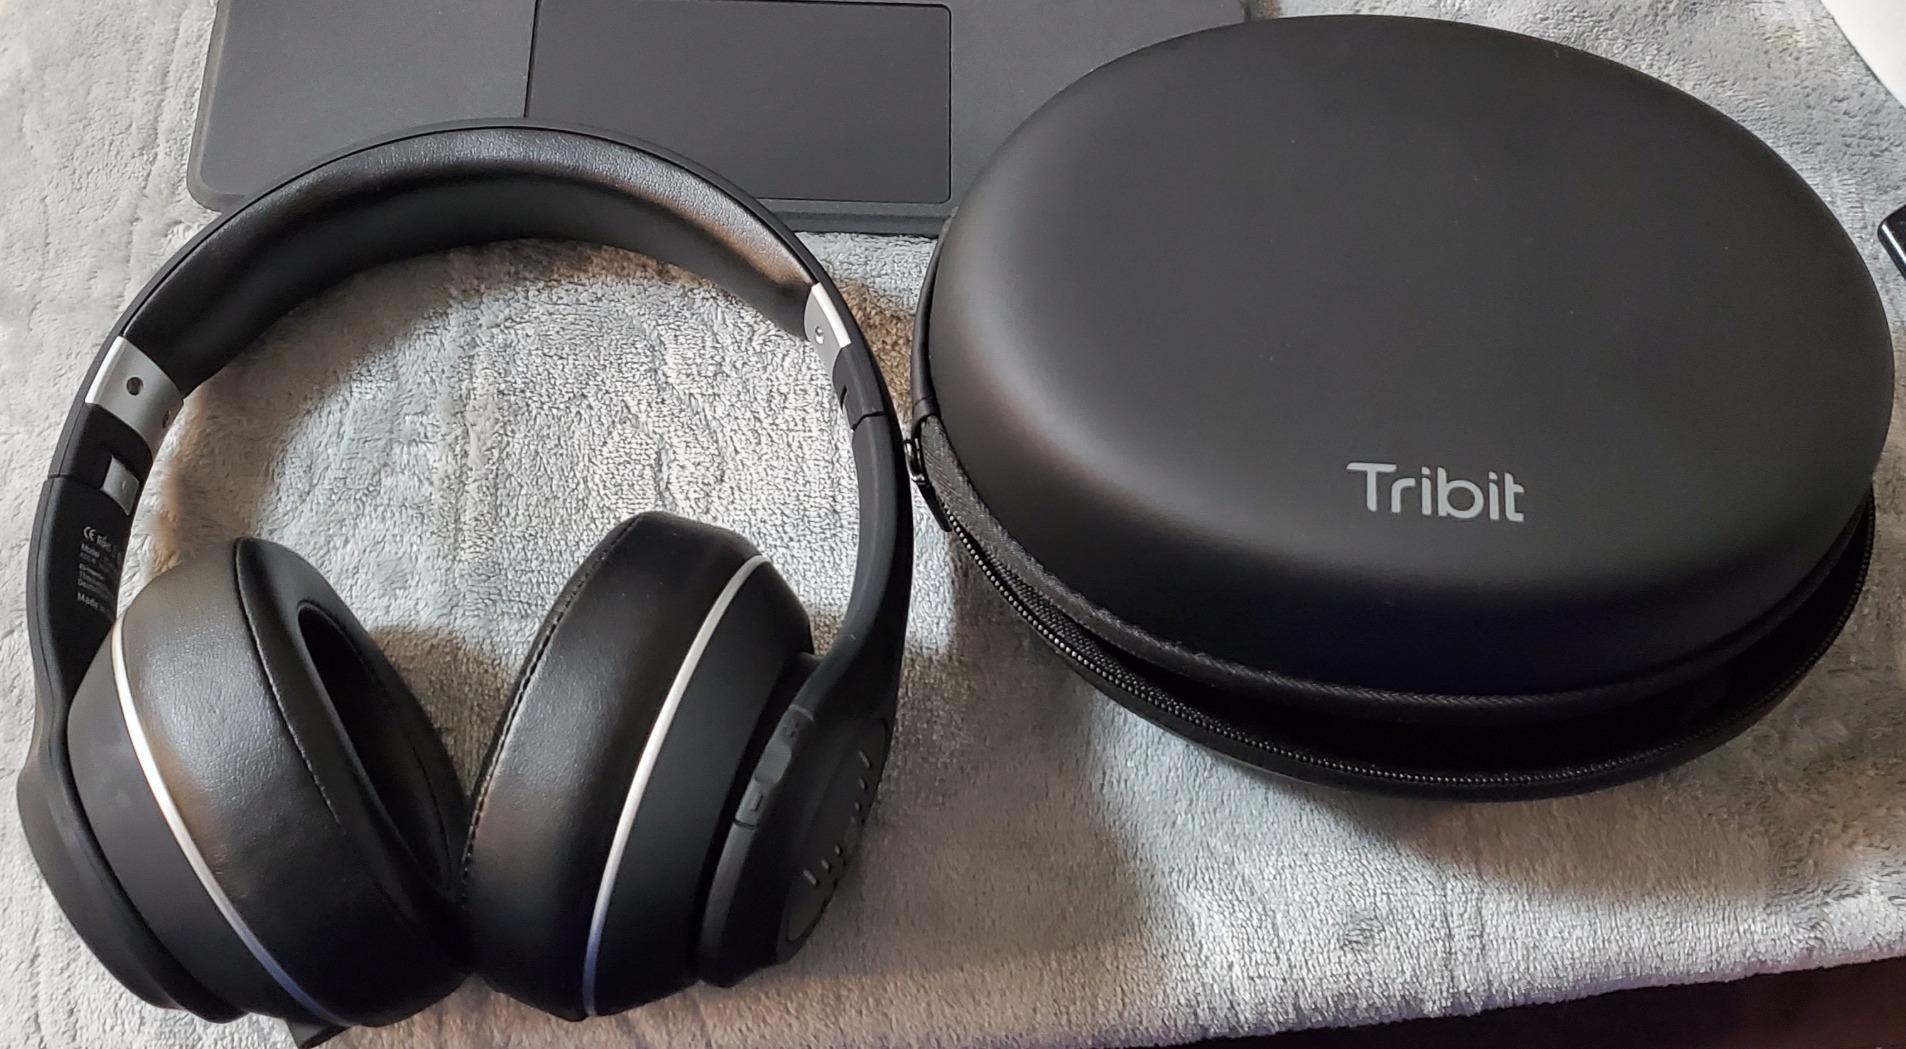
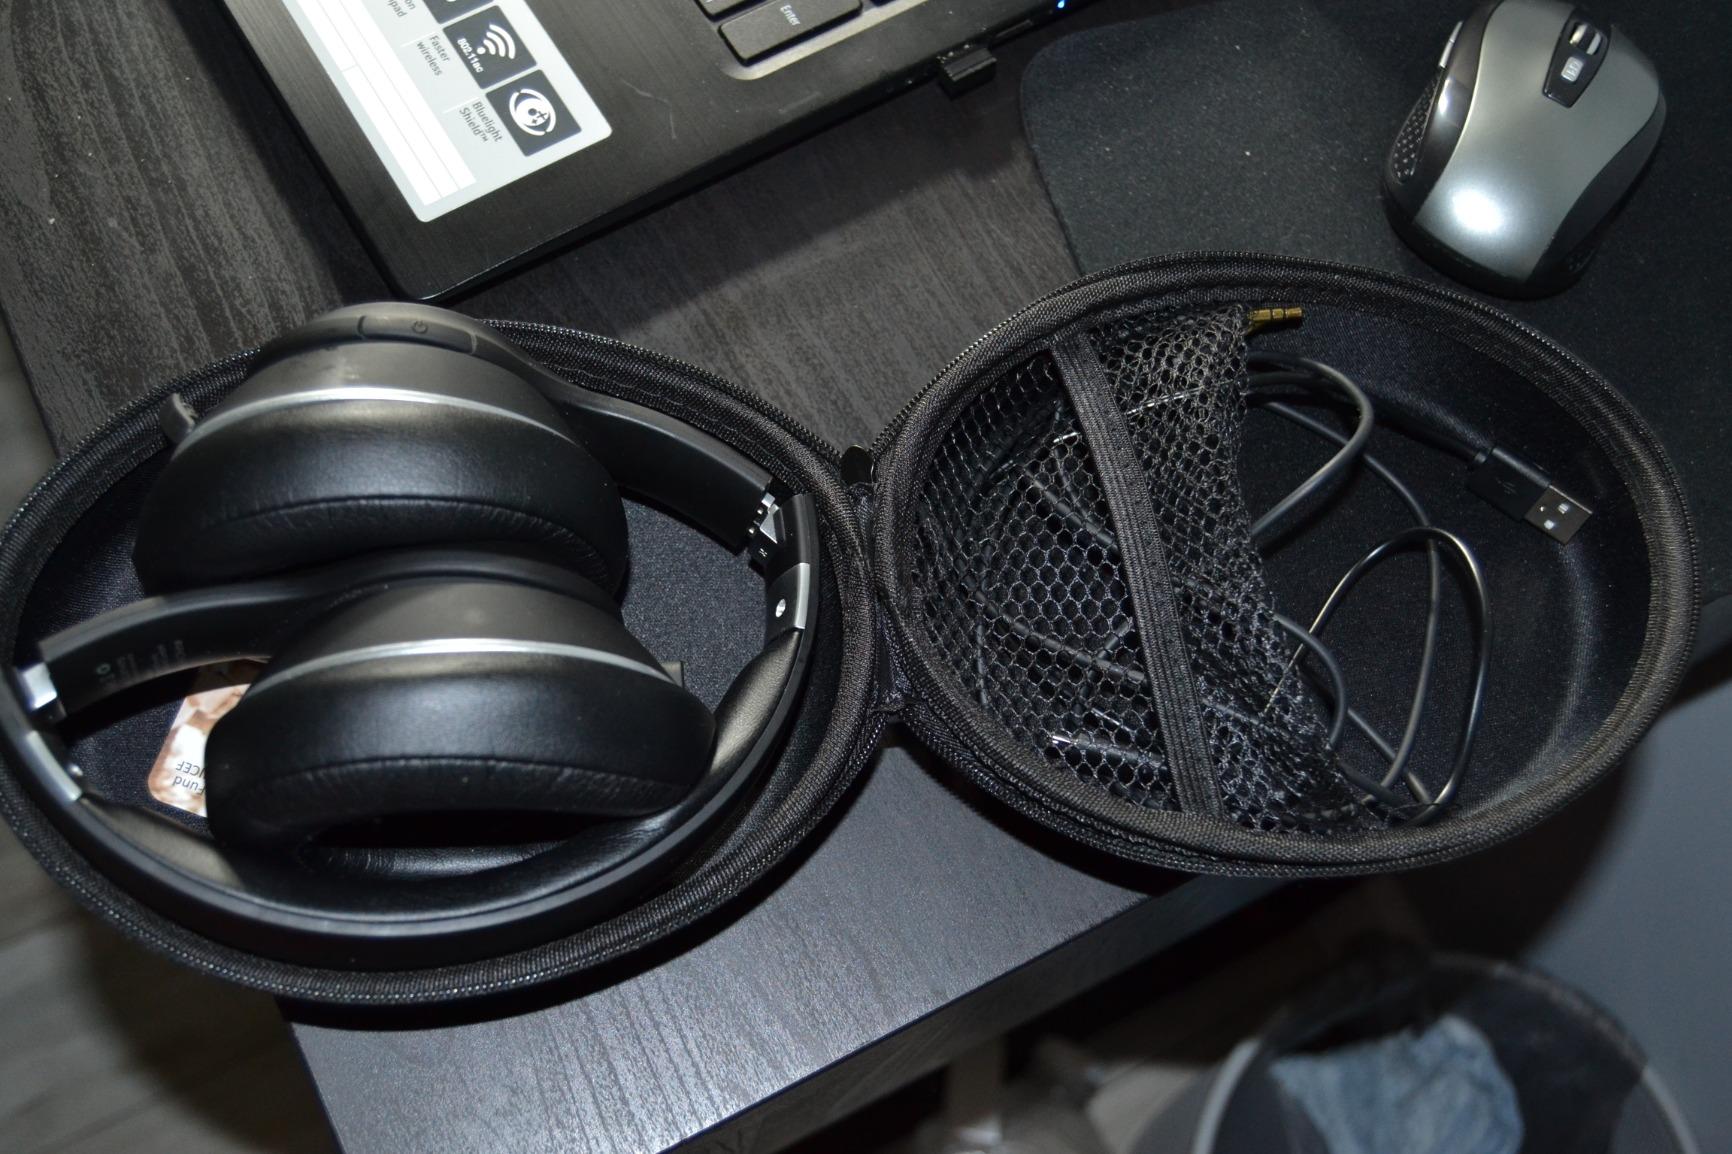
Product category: headphones
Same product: yes